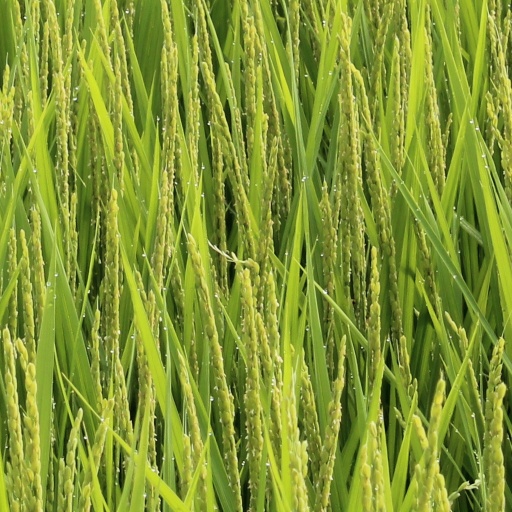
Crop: rice